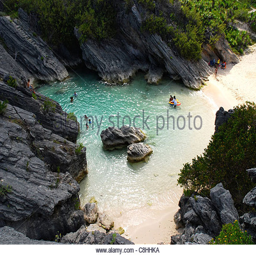
cove is a popular place for both kids and adults